Ayo (singer)

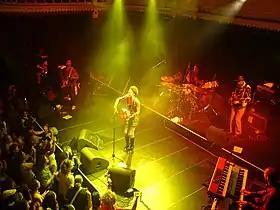
At the Paradiso (Amsterdam), 13. September 2007

Shortly after giving birth to her son Nile, she recorded her first album "Joyful" in January 2006 in the New York Sony studio. The whole disc was recorded in just five days under live conditions, with a group of musicians organized by her producer Jay Newland. The album was released in June 2006 in Europe and Korea, and in the United States and Japan in November 2007.